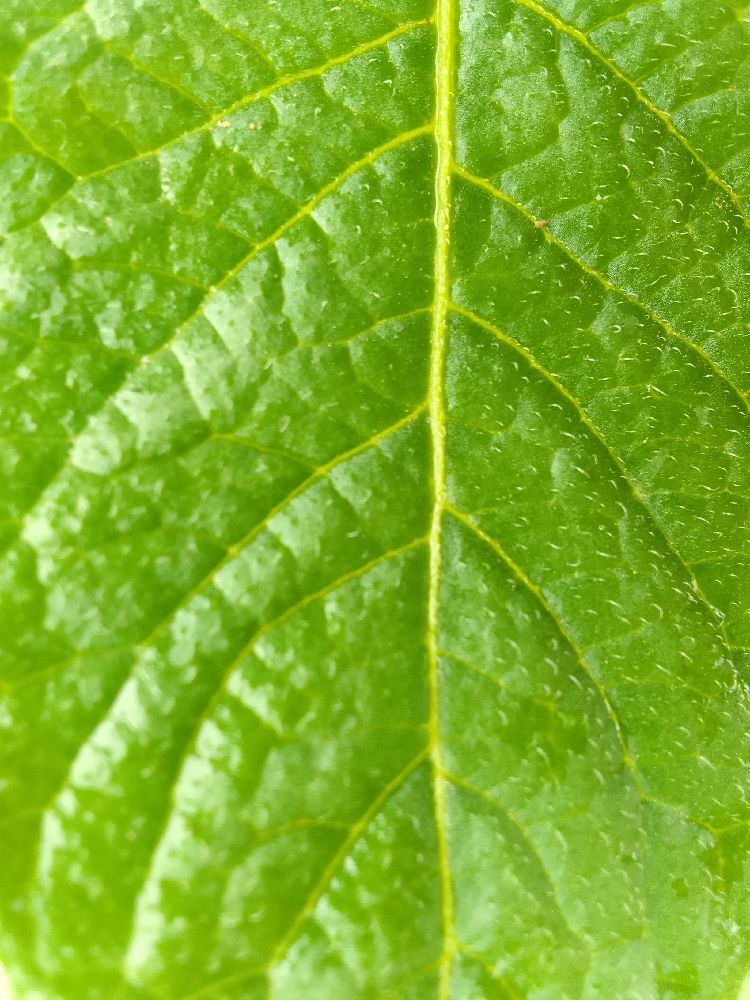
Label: Healthy